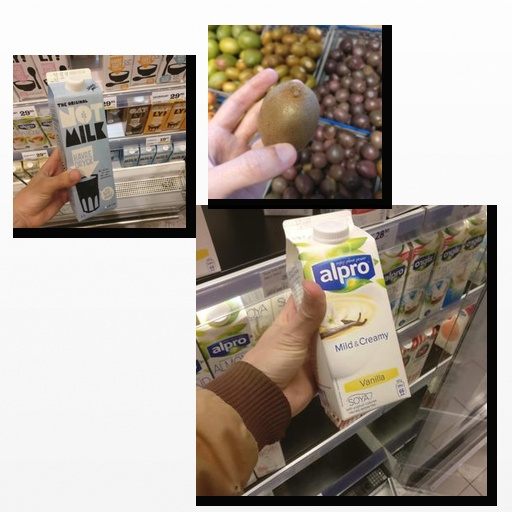
Food items: oat_milk, kiwi, soyghurt